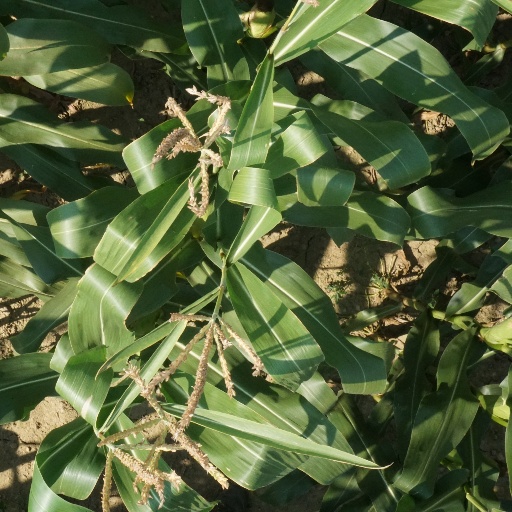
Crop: maize; corn